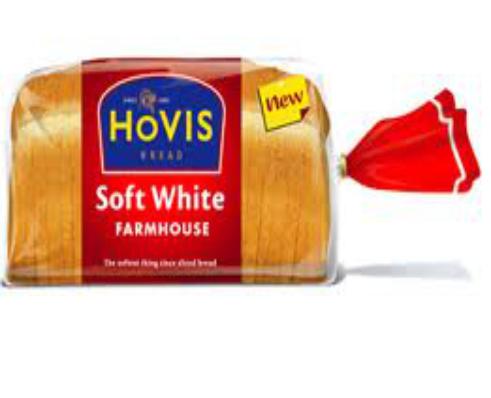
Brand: Hovis
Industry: Leisure